John Robert Dillon

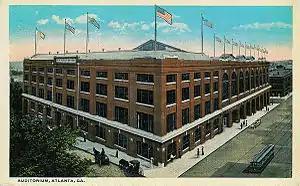
Atlanta Municipal Auditorium with original brick facade

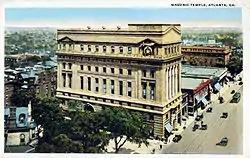
Masonic Temple, Atlanta 1909-1950

John Robert Dillon (died 1948) was an architect active in Atlanta, Georgia. He became associated with the Bruce and Morgan firm in 1903, which became Morgan and Dillon in 1904. A graduate of Northwestern School of Architecture, he was named a Fellow in the American Institute of Architects in 1948.